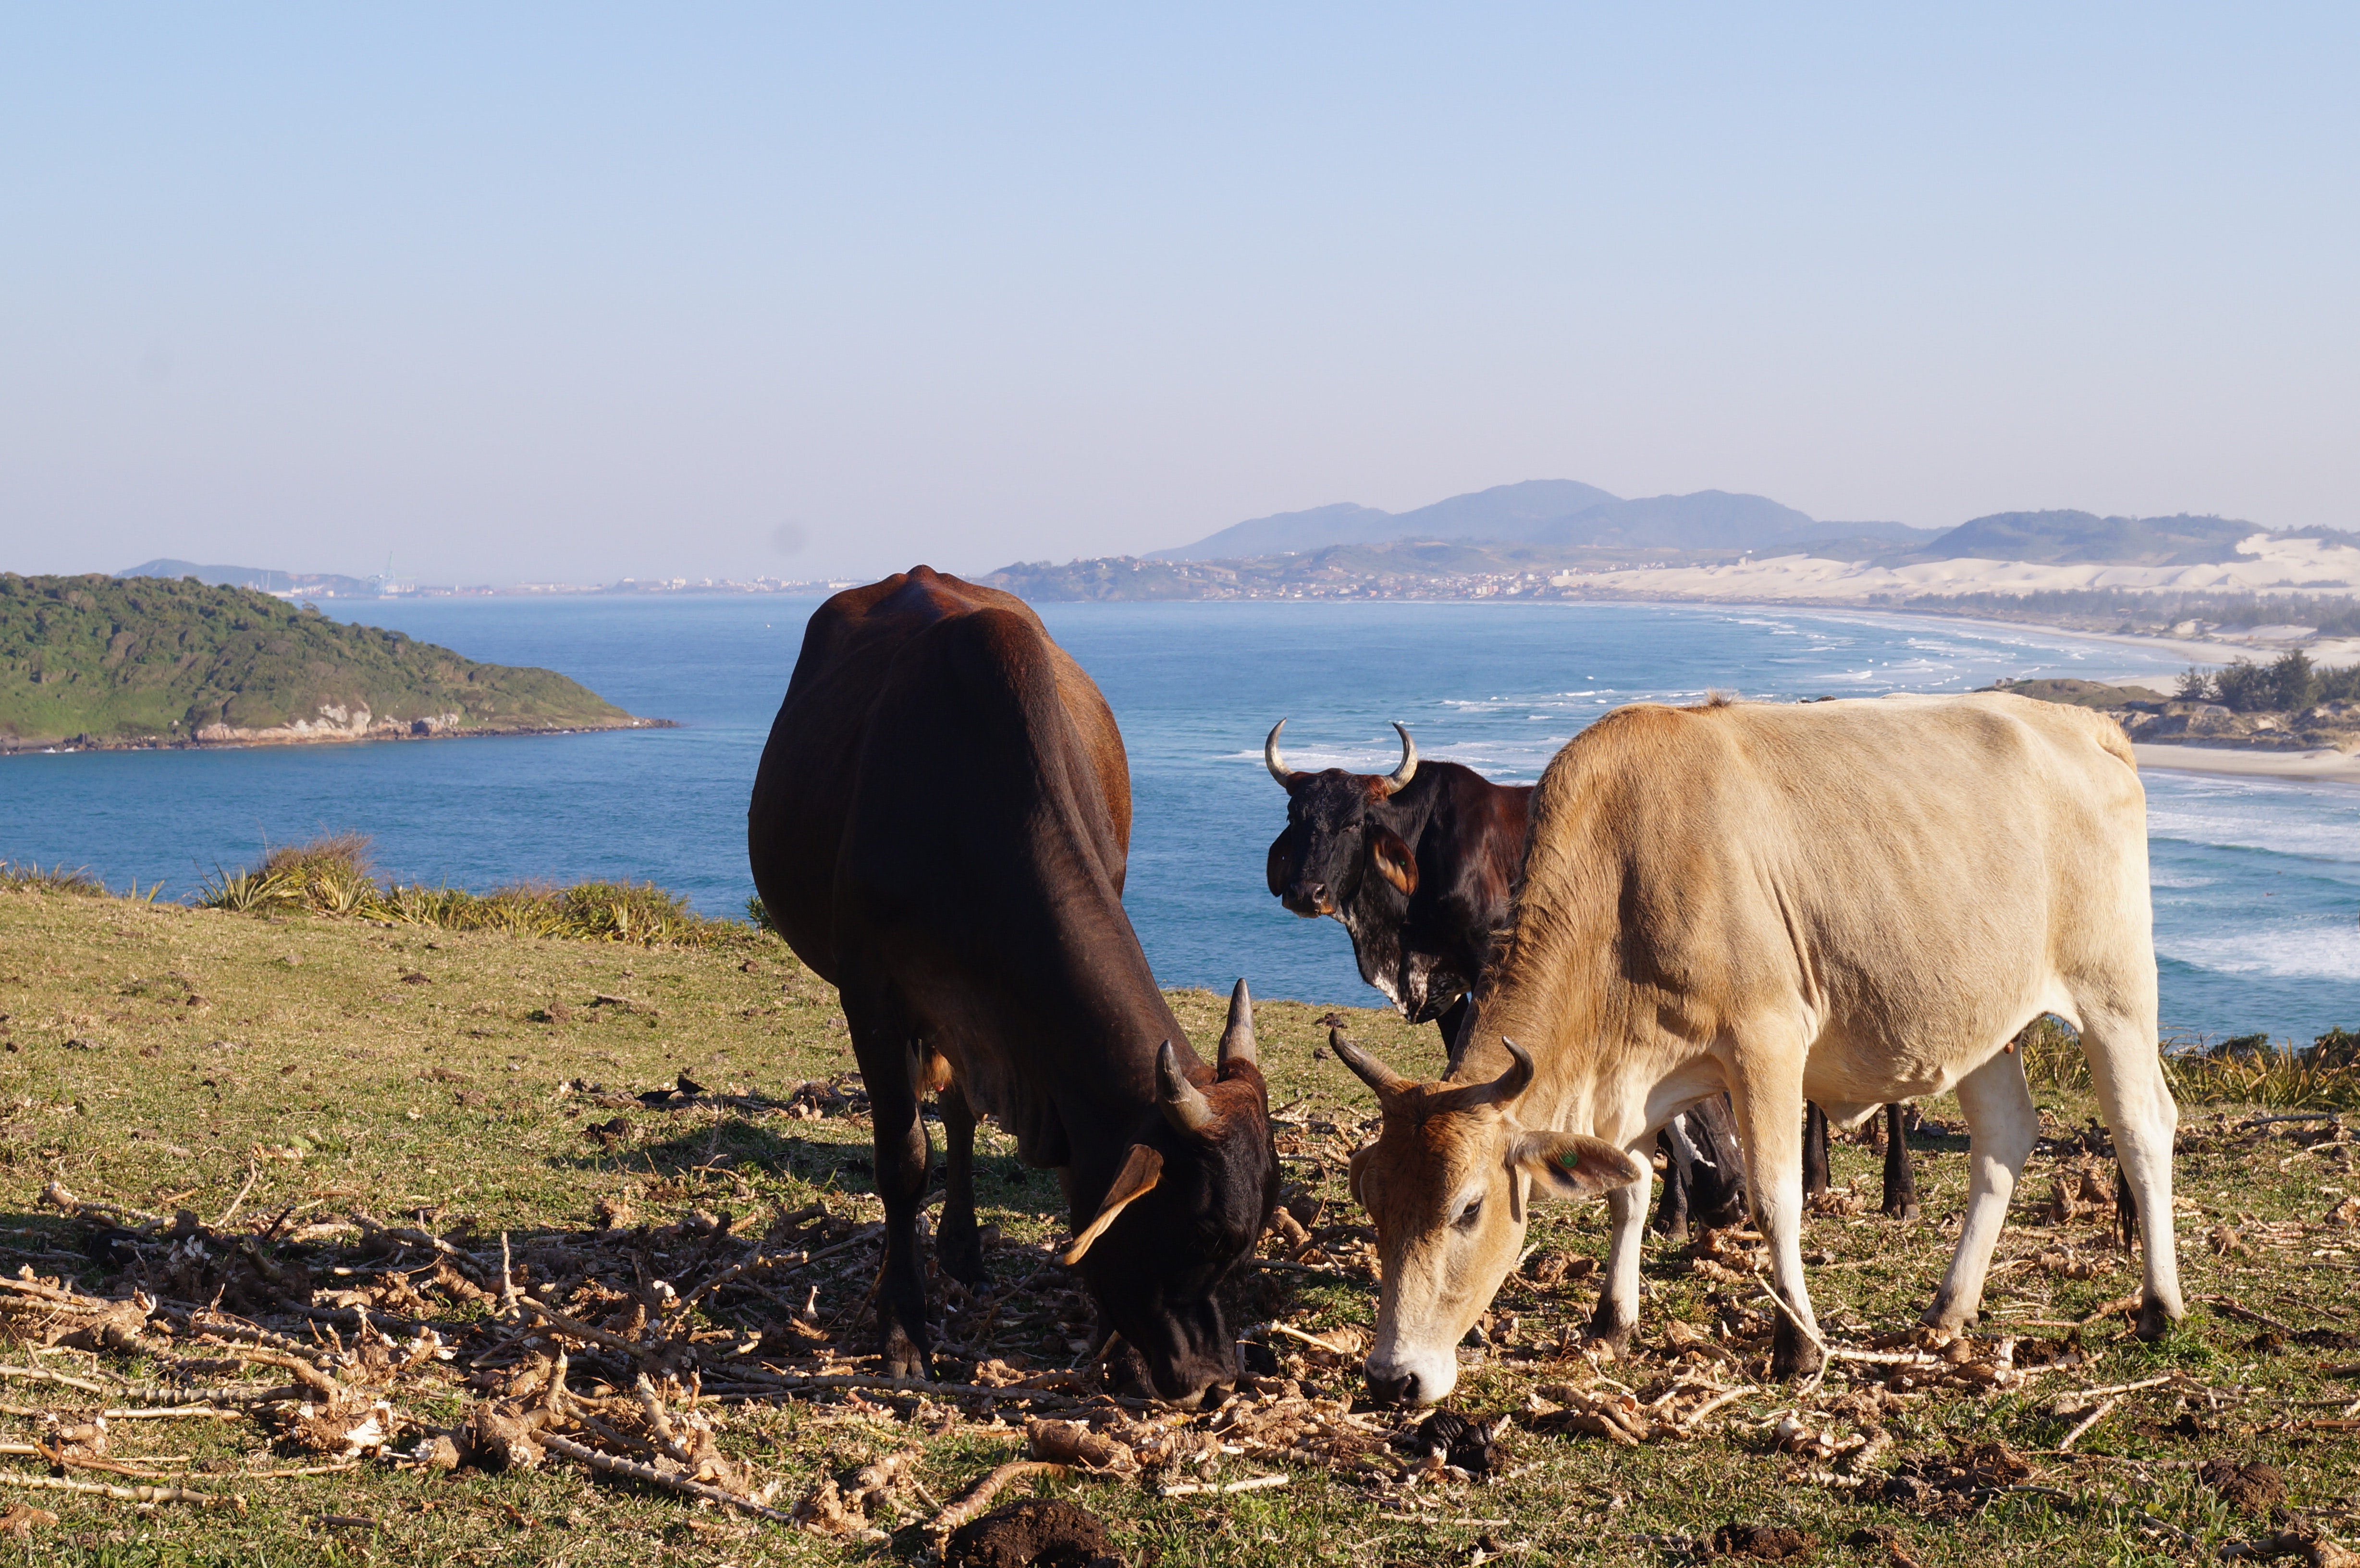
bovine, mammal, pasture, grazing, wildlife, highland, sky, livestock, bull, cow goat family, rural area, terrestrial animal, grassland, coast, grass, tree, calf, ox, landscape, plant, sea, vacation, working animal, fawn, farm, hill, meadow